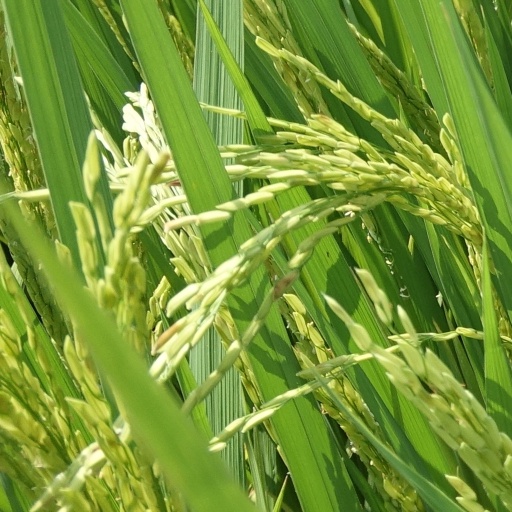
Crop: rice